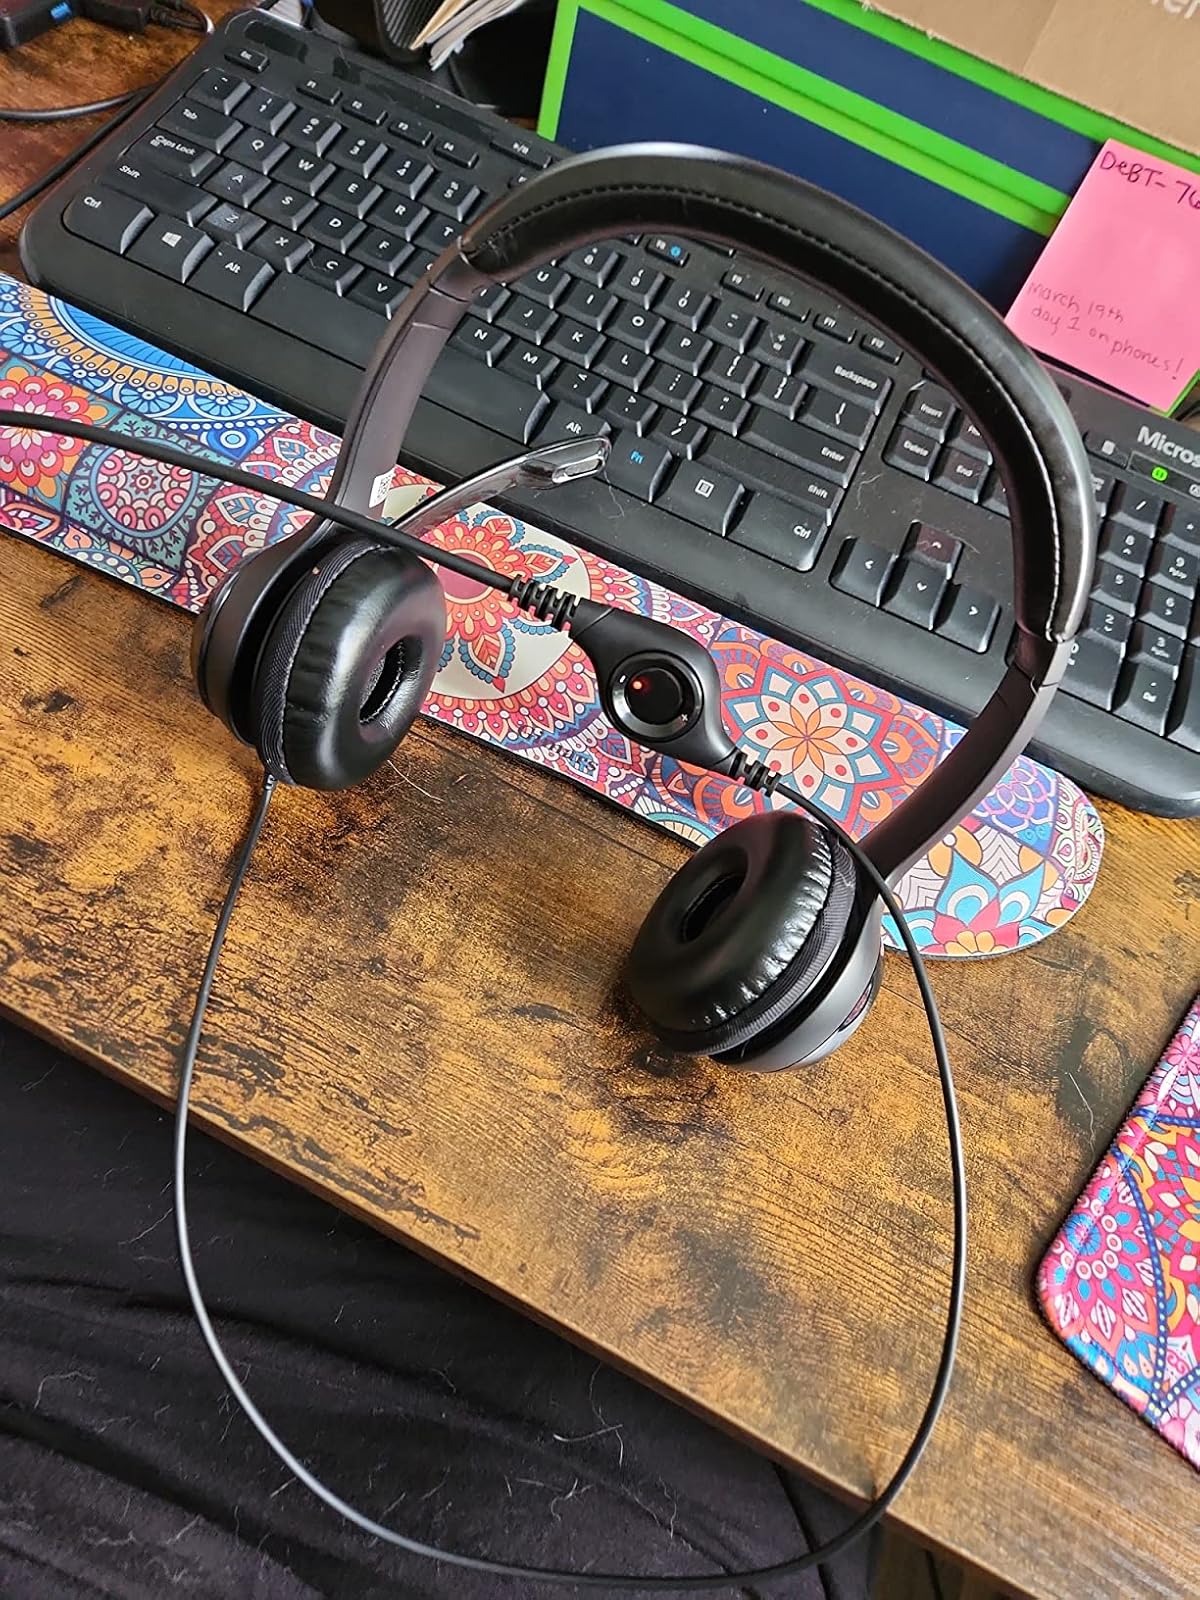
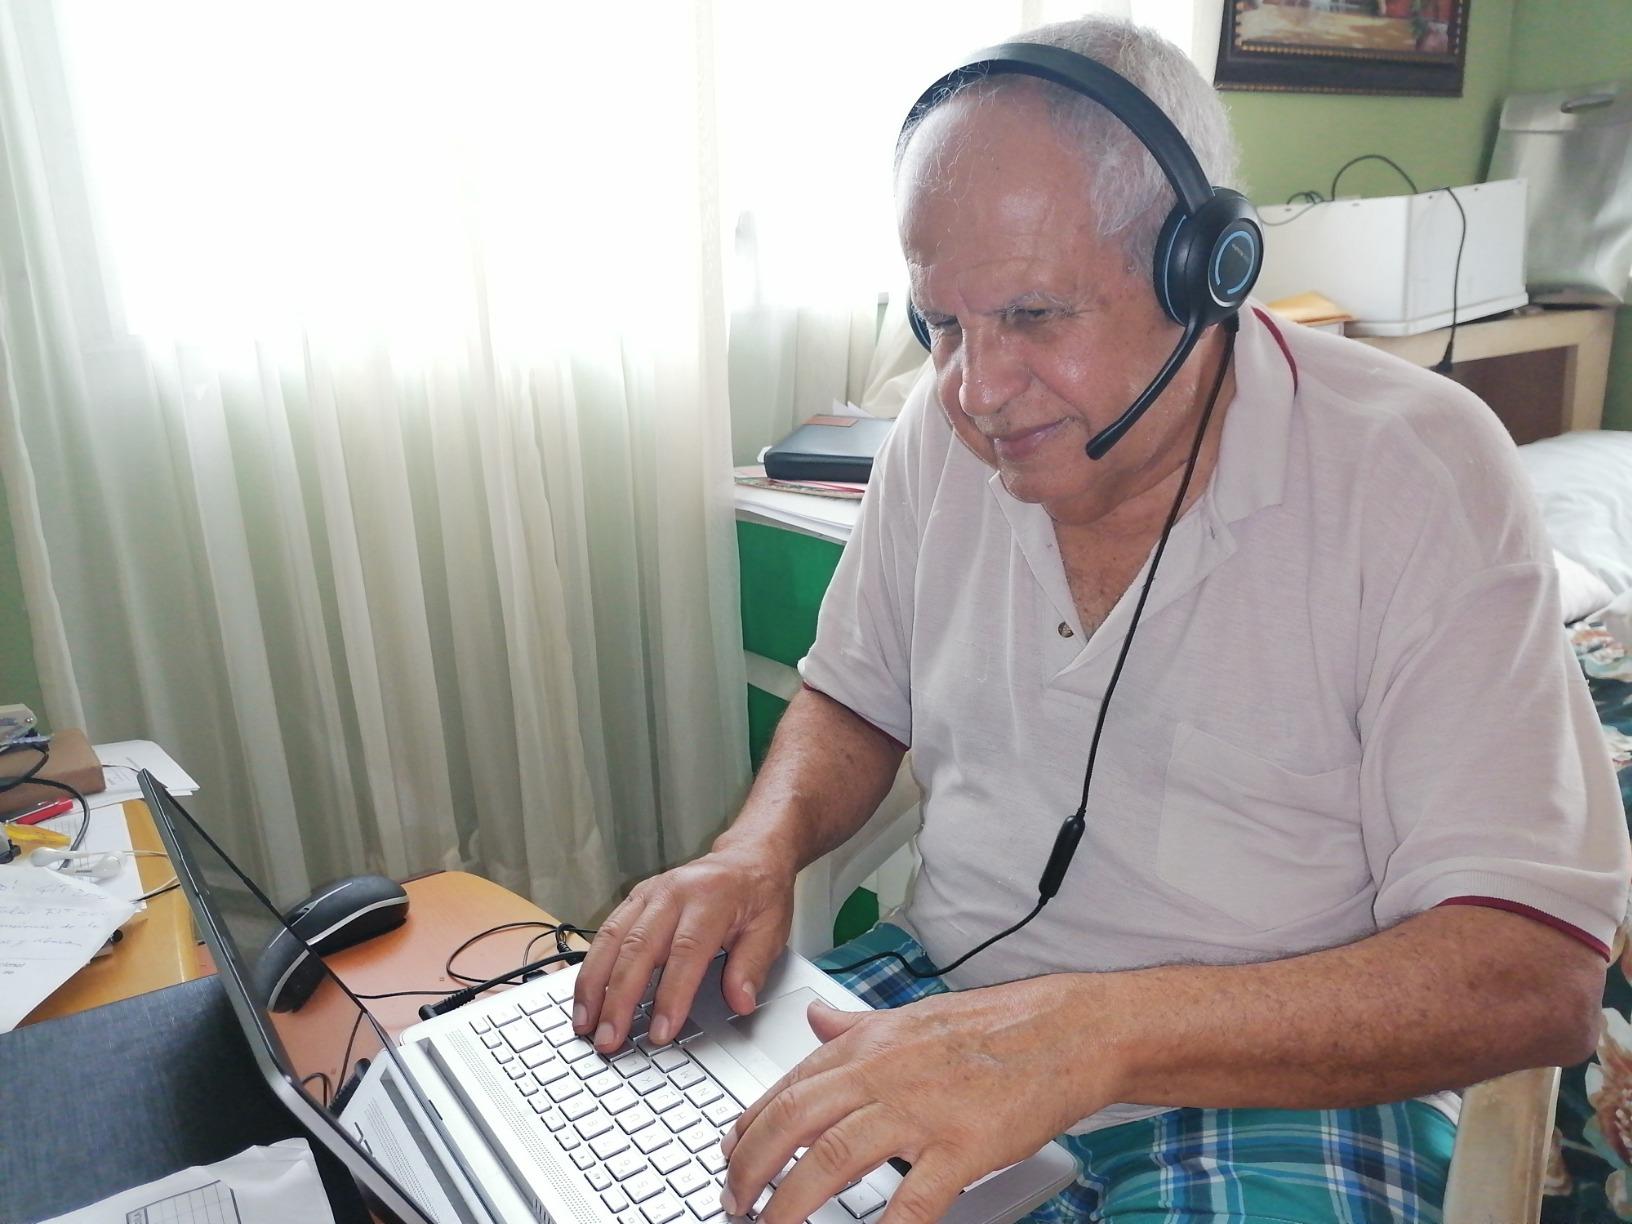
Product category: headphones
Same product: no